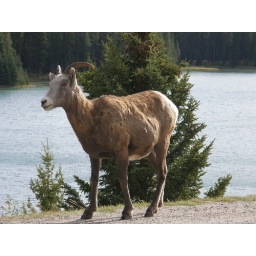
Mountain goat by the road in Jasper